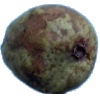
Label: Pear Stone 1